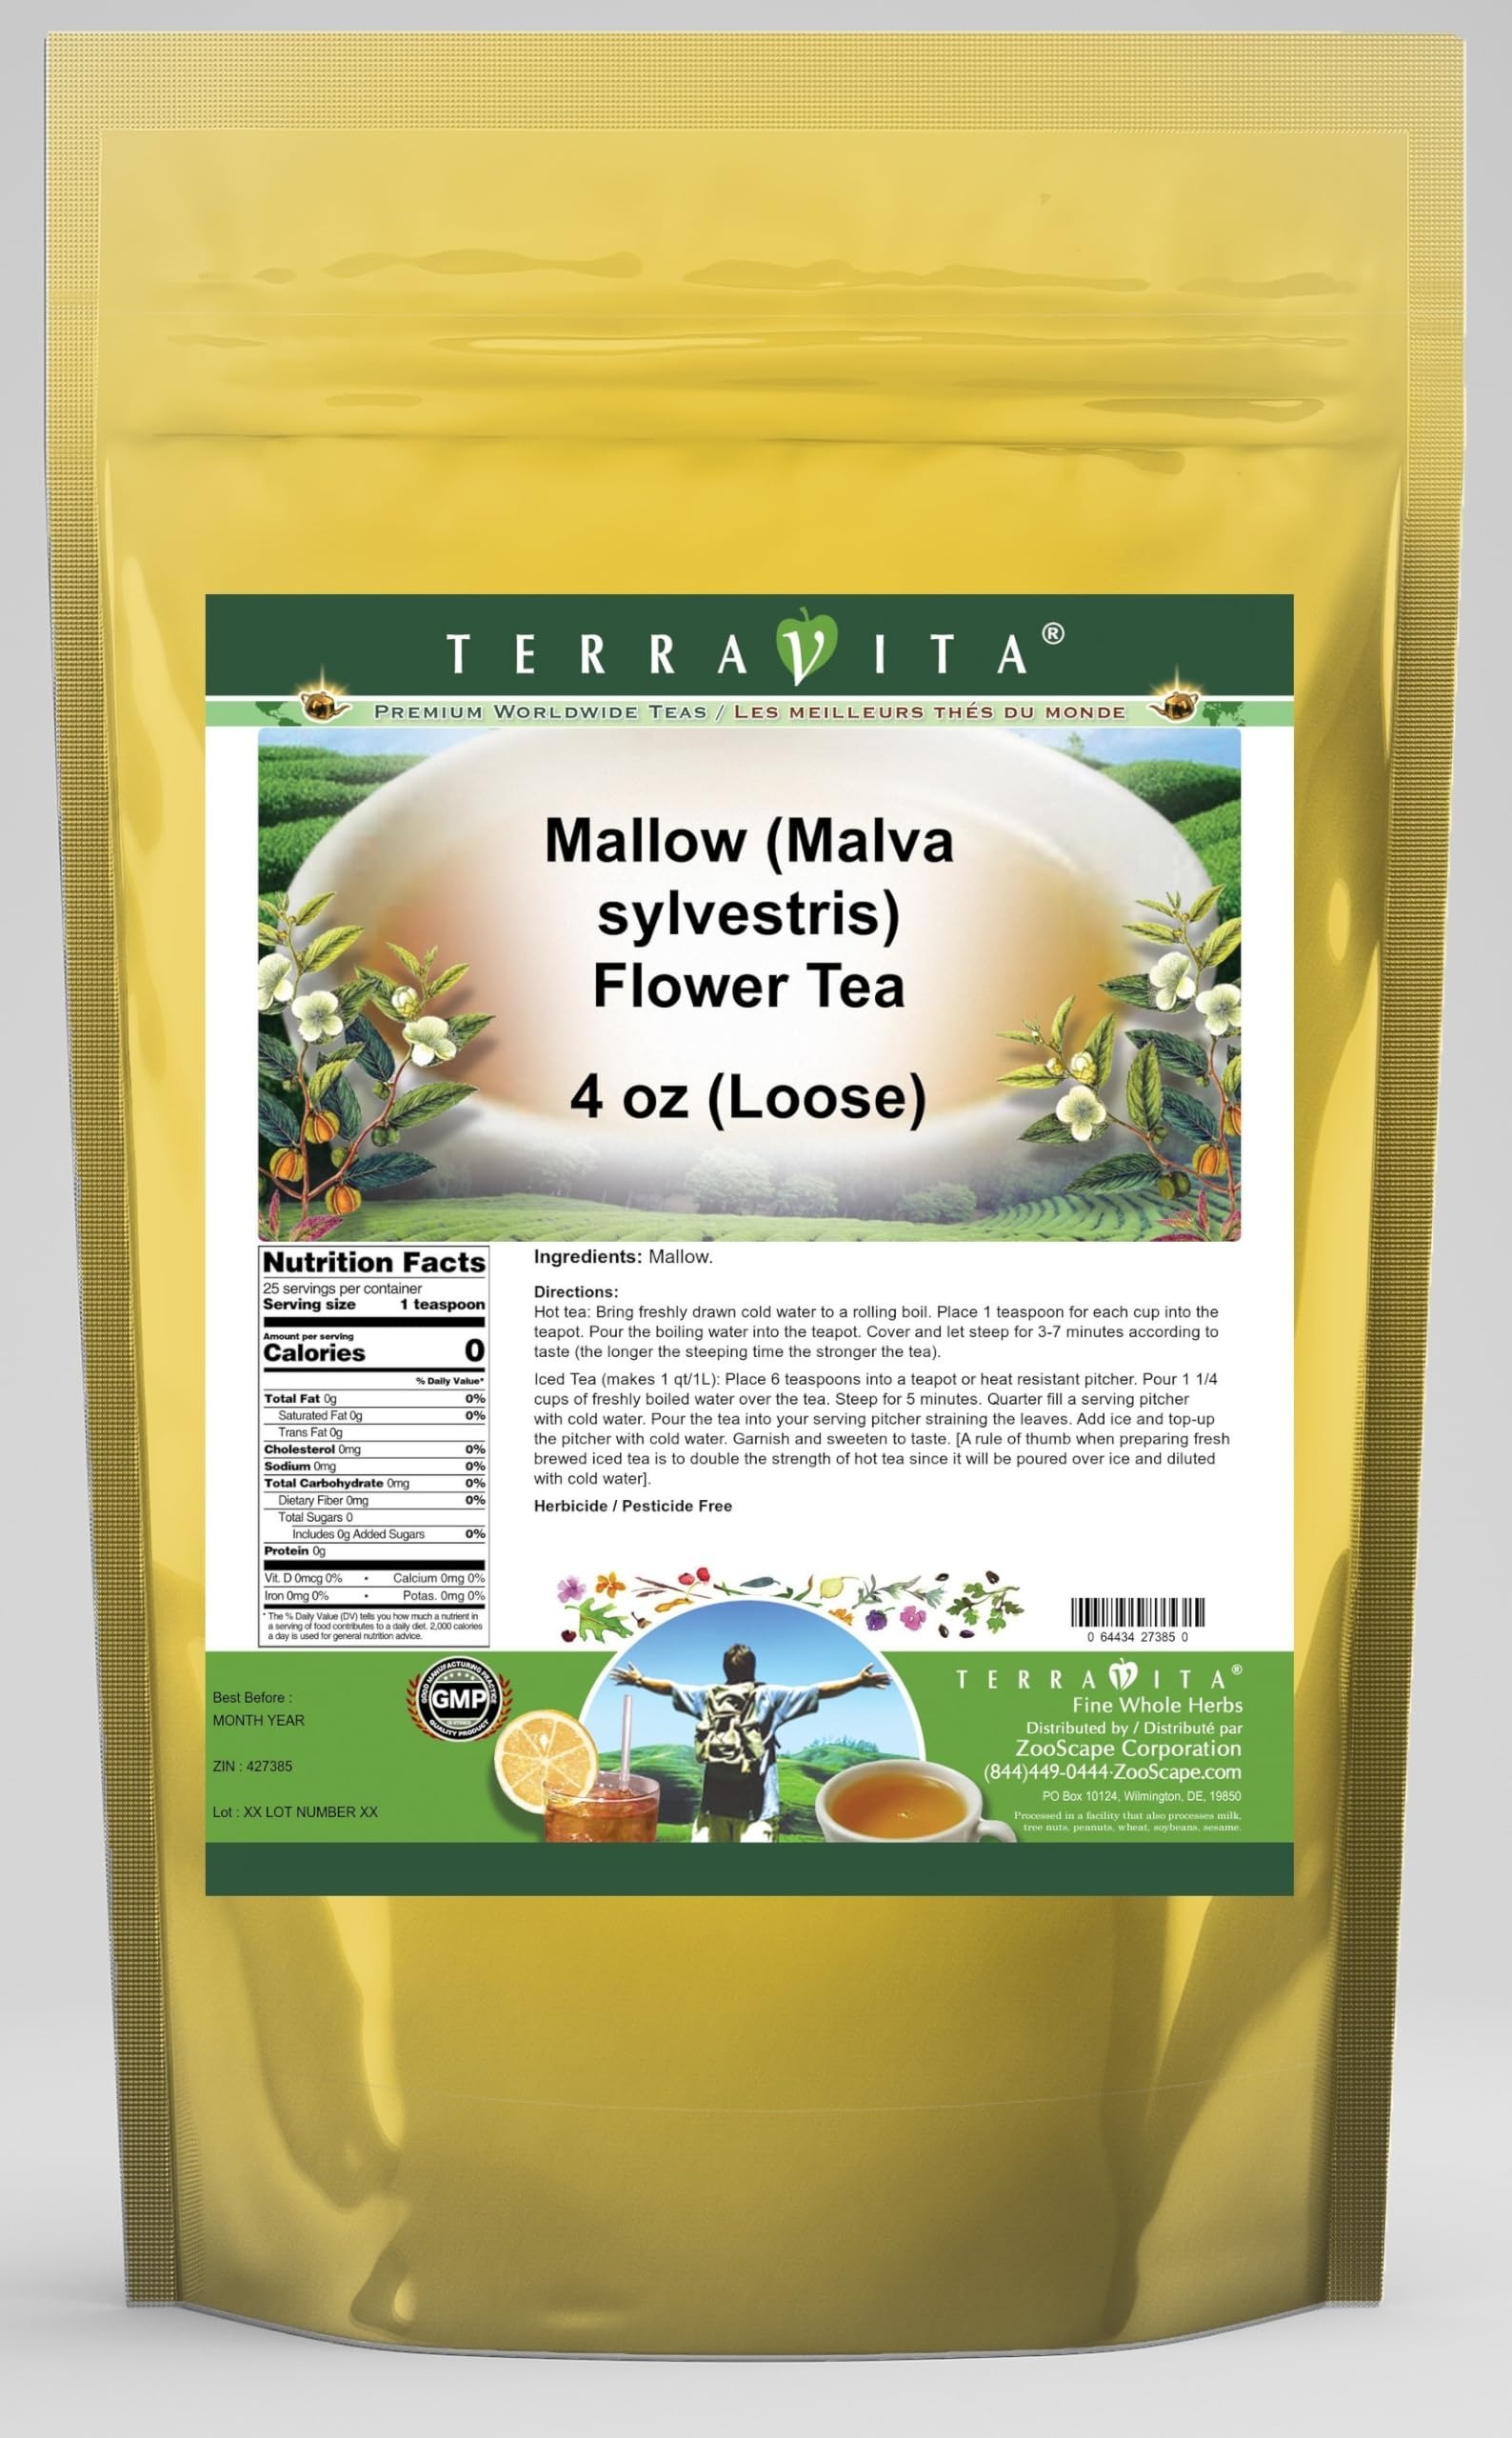
Item Name: Mallow (Malva sylvestris) Flower Tea (Loose) (4 oz, ZIN: 427385) - 3 Pack
Bullet Point 1: Mallow (Malva sylvestris) Flower Tea (Loose) (4 oz, ZIN: 427385)
Bullet Point 2: No fillers.
Bullet Point 3: Manufacturer: TerraVita
Bullet Point 4: Size: 4 oz
Bullet Point 5: Loose Leaf Herbal Tea - Packed in a convenient upright pouch!
Product Description: Mallow (Malva sylvestris) Flower Tea (Loose) (4 oz, ZIN: 427385)<BR><BR>Packaged in the United States in a GMP certified facility (Good Manufacturing Practice).<BR><BR>No fillers.<BR><BR>Manufacturer: TerraVita<BR><BR>Size: 4 oz<BR><BR>Loose Leaf Herbal Tea - Packed in a convenient upright pouch!<BR><BR>Ingredients: Mallow
Value: 12.0
Unit: Ounce

Price: 61.07